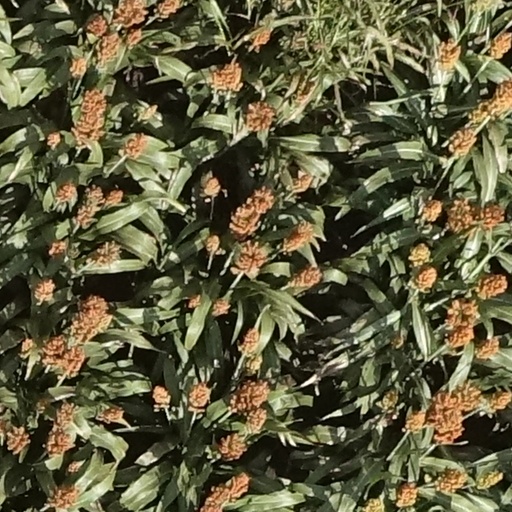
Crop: sorghum